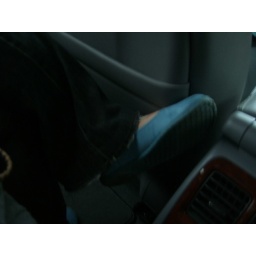
so in the car i find out crazy kathy sleeping beauty wore these shoes